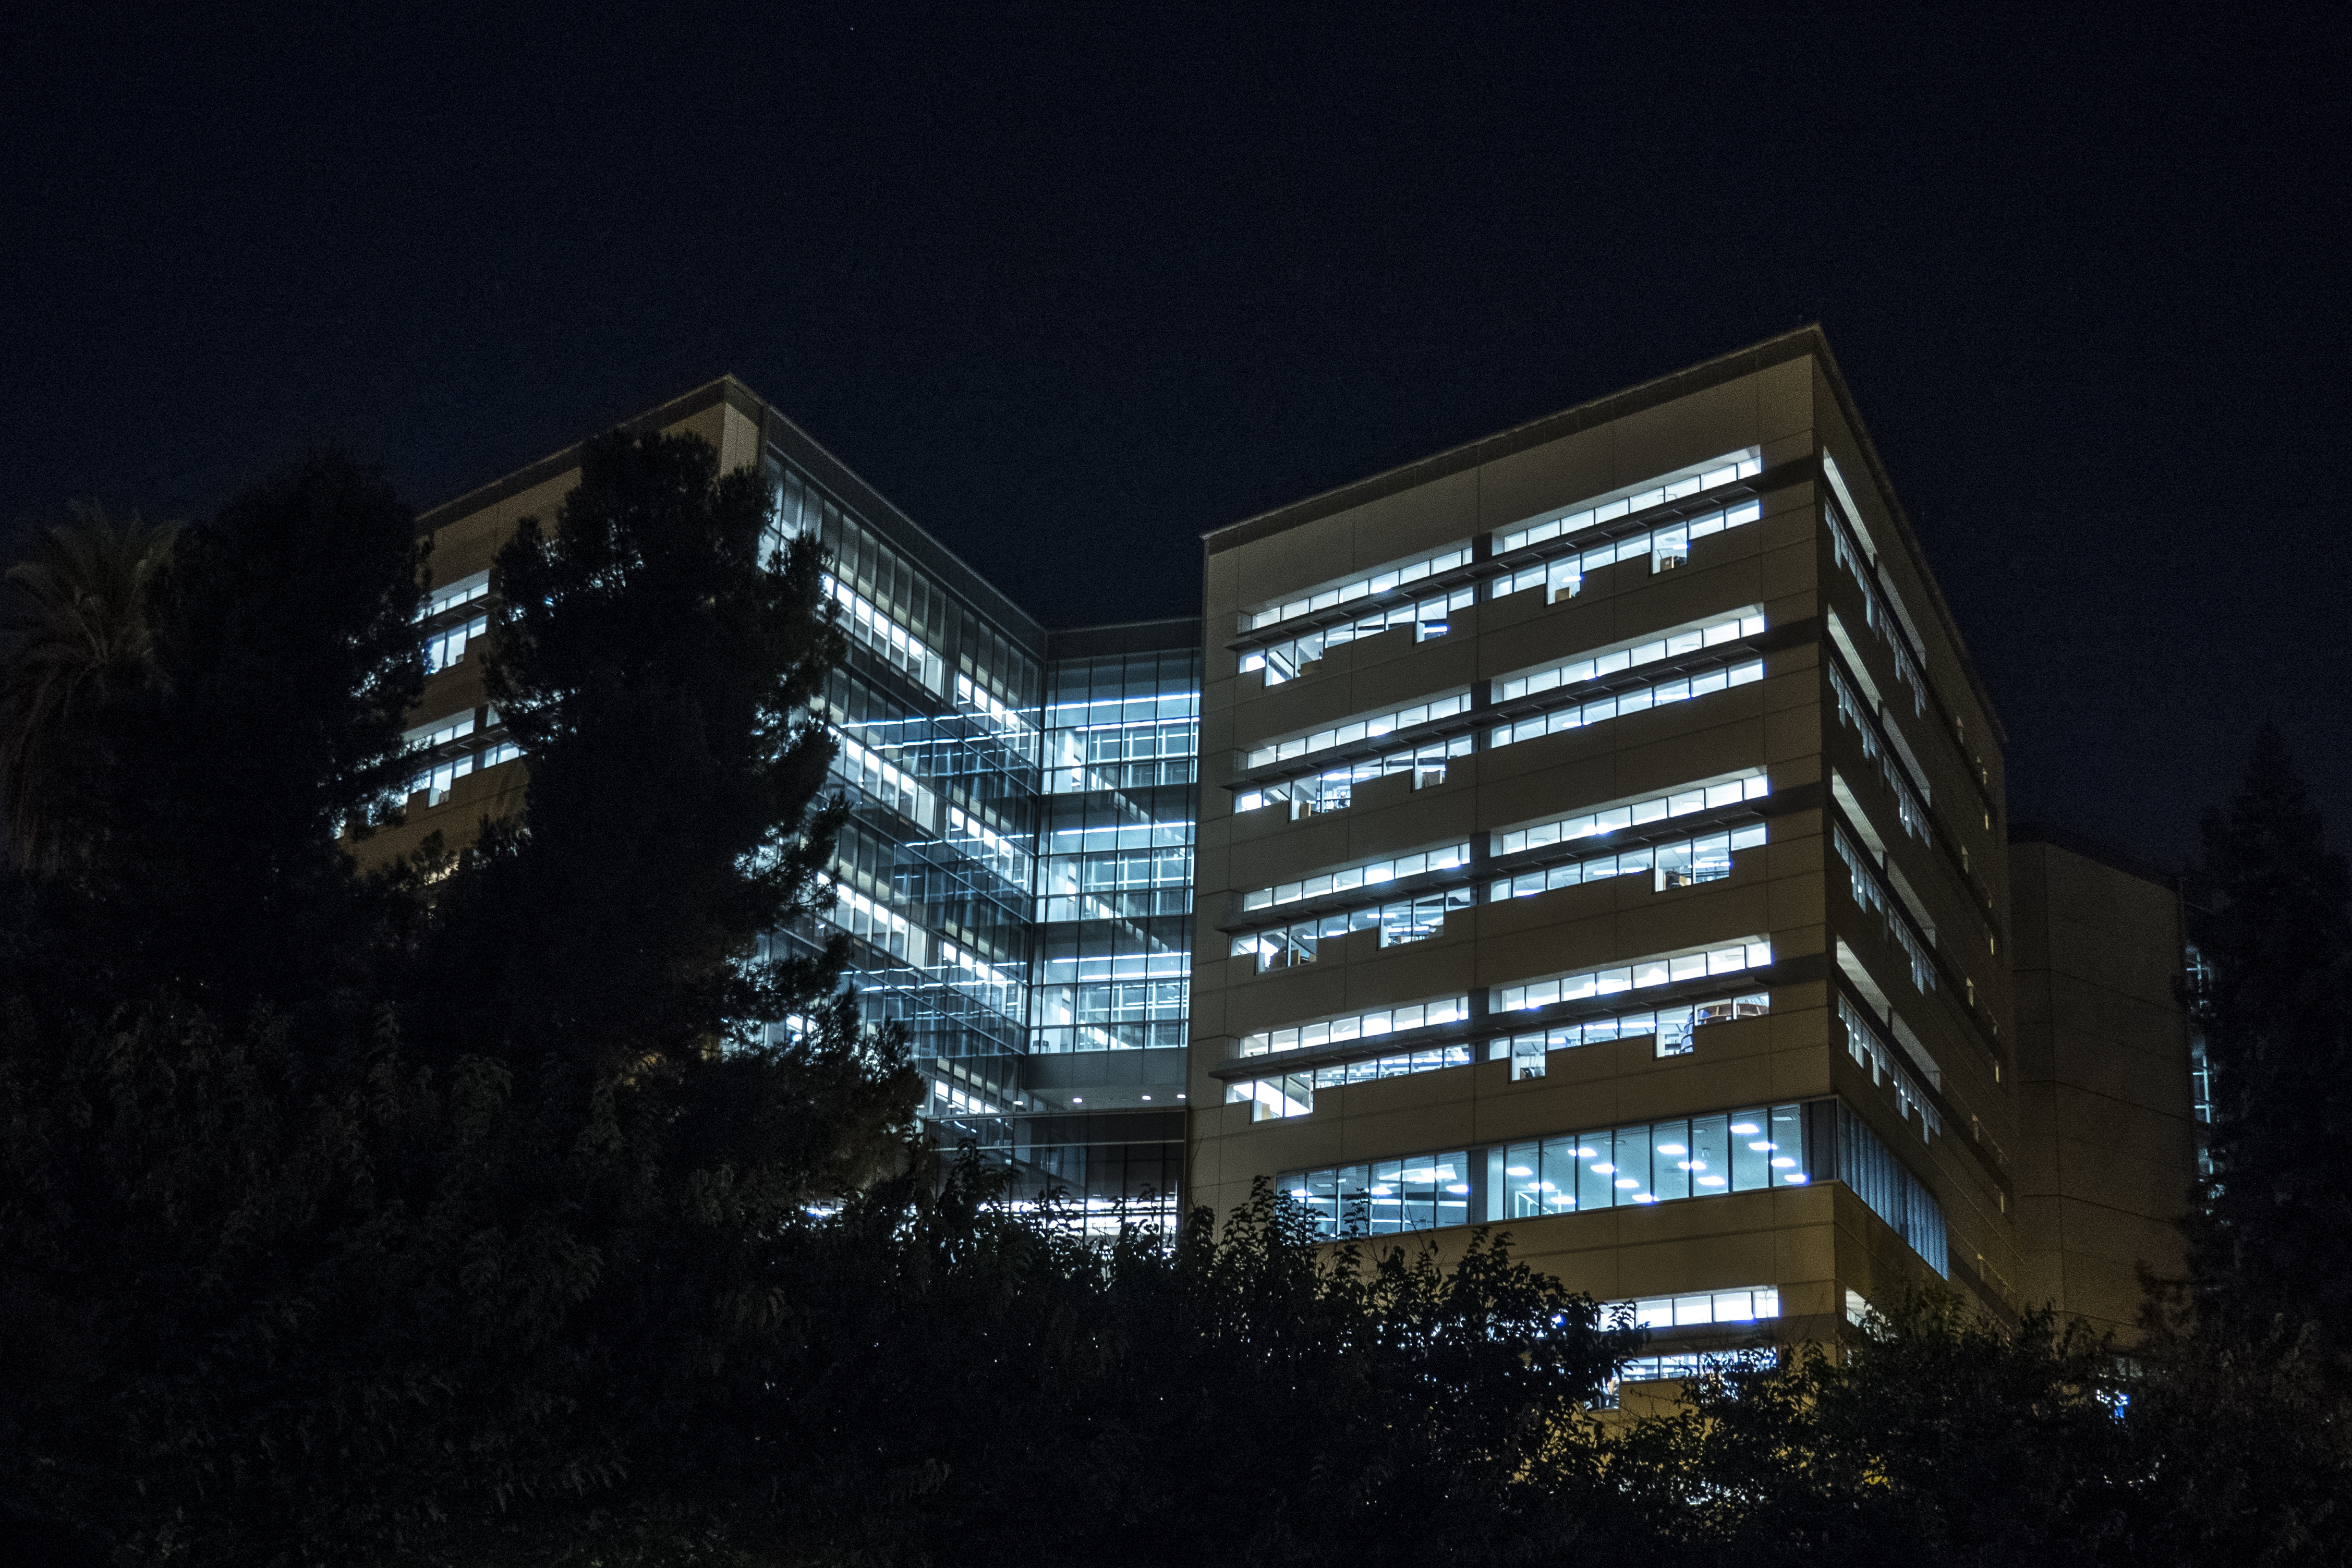
light, architecture, sky, skyline, night, perspective, building, city, skyscraper, cityscape, downtown, dark, dusk, evening, reflection, darkness, tower block, high rise, windows, metropolis, low angle shot, urban area, human settlement, atmosphere of earth, metropolitan area